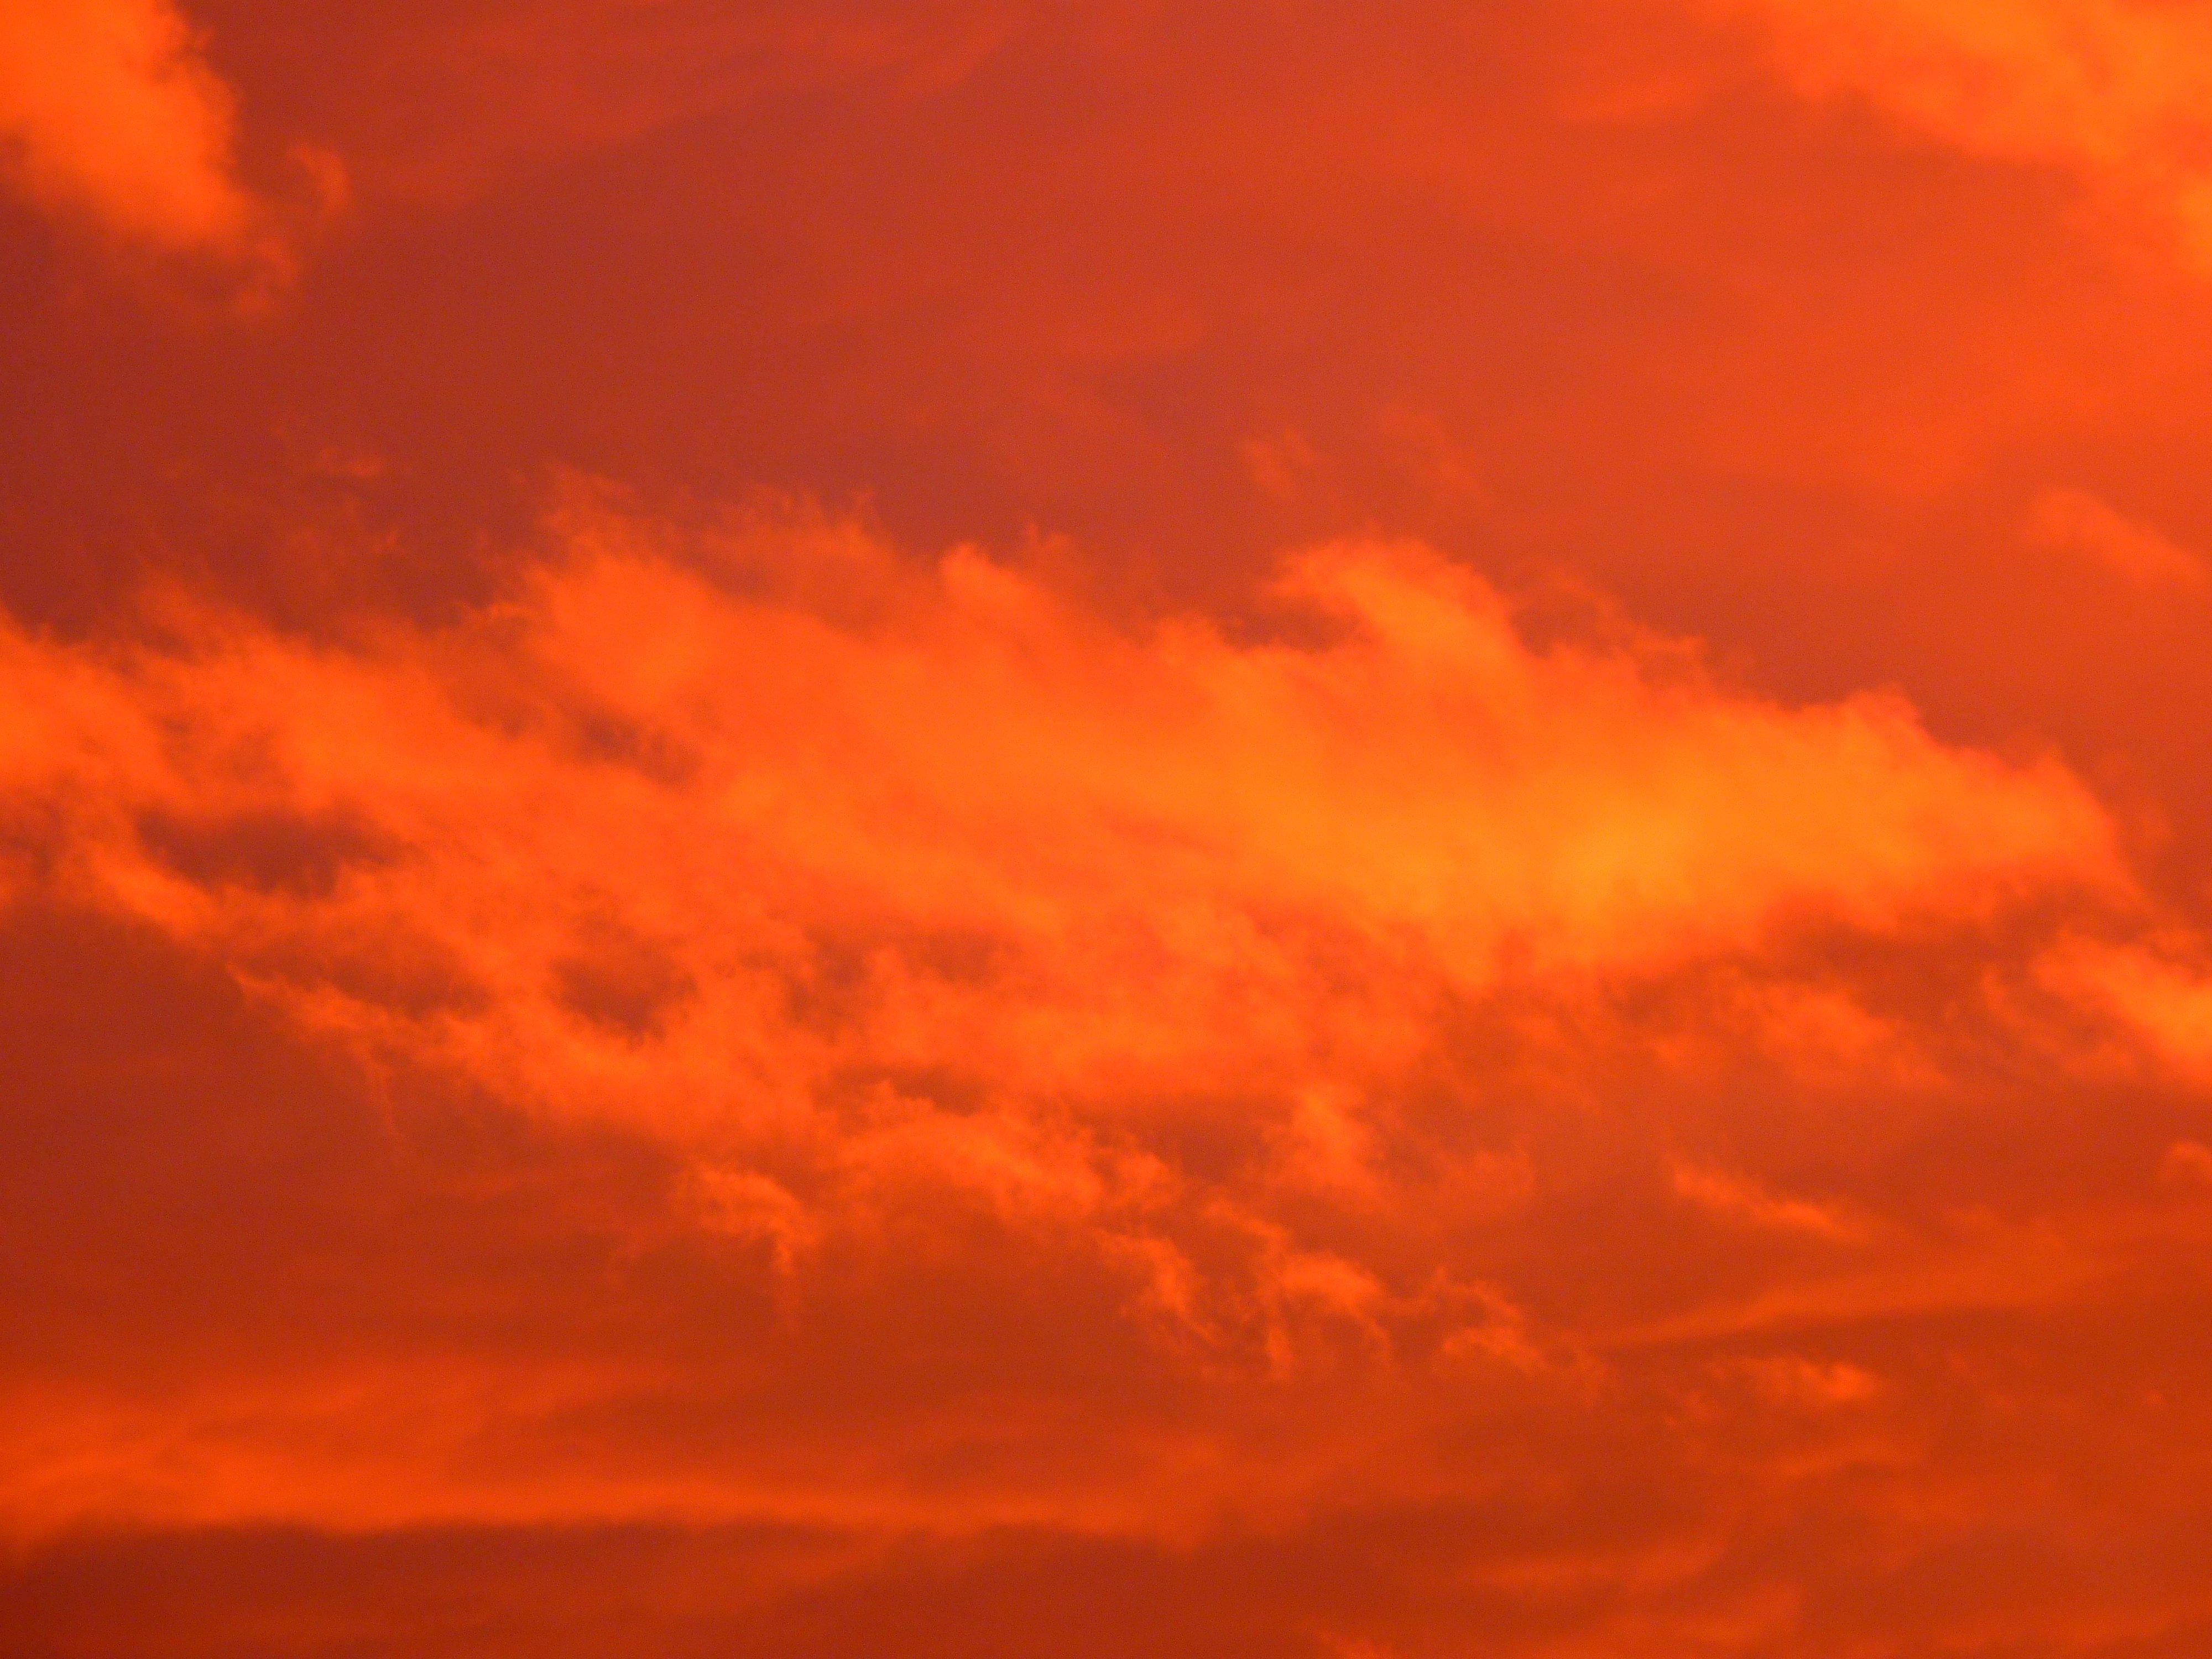
horizon, cloud, sky, sun, sunrise, sunset, dawn, atmosphere, dusk, daytime, evening, golden, red, cumulus, fire, clouds, legendary, fiery, afterglow, burns, meteorological phenomenon, red sky at morning